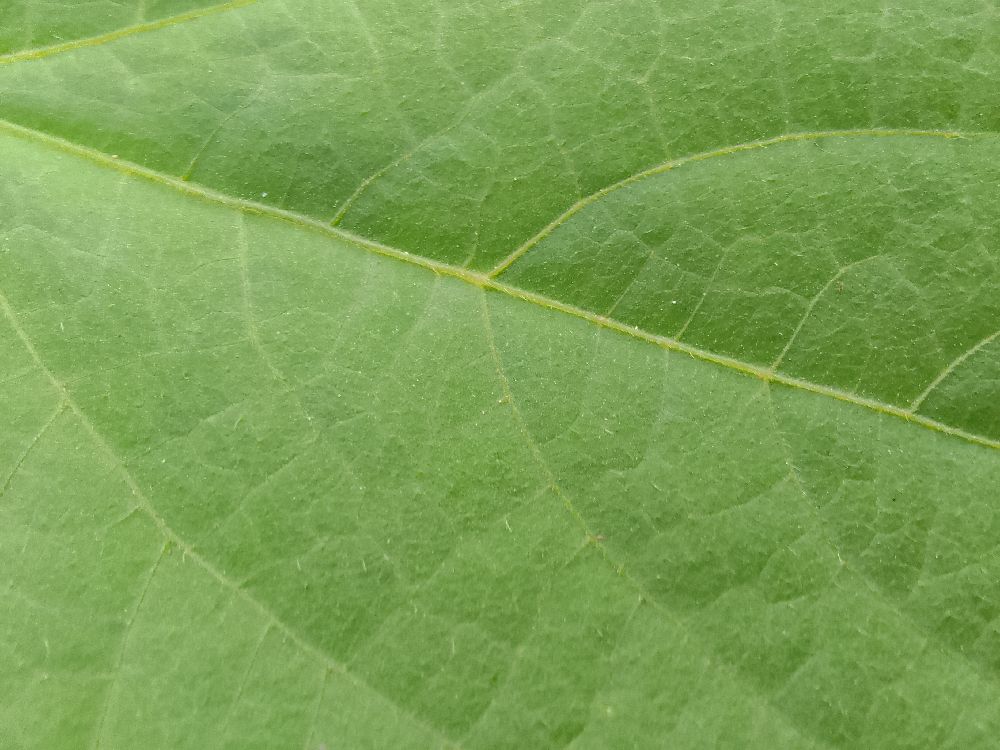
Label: healthy